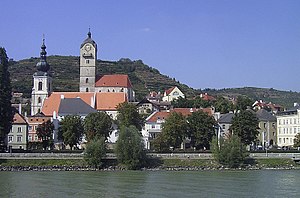
Krems an der Donau
Krems an der Donau
Krems an der Donau er en by i det nordøstlige Østrig, med et indbyggertal på cirka 24.000. Byen ligger i delstaten Niederösterreich, og som navnet antyder ved bredden af floden Donau.